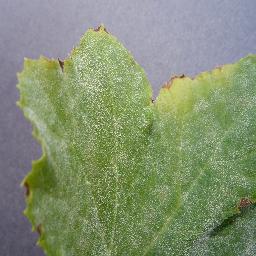
Label: Squash___Powdery_mildew